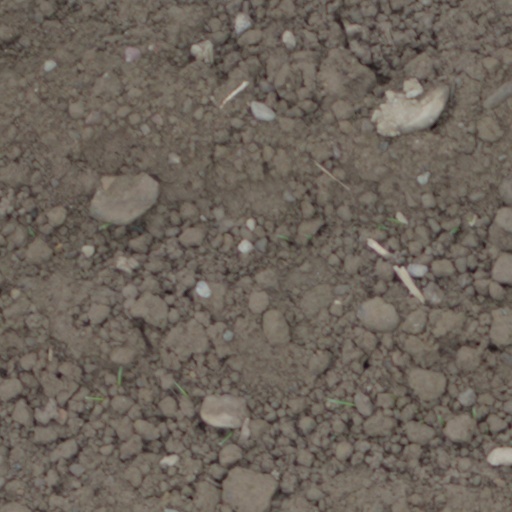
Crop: wheat